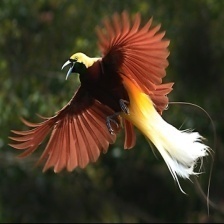
Species: BIRD OF PARADISE
Scientific name: STRELITZIA